Hasan Salama

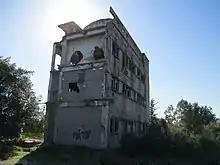
North face (breached by sappers) of HQ building of Hasan Salama near Al-Ramla in 2015

At the beginning of the Revolt in early May 1936 he was assigned to command the Lydda - al-Ramla - Jaffa area. He planned and led a number of successful operations against the British mandatory forces and the Yishuv. These operations included blowing up railway tracks and electrical power poles, severing lines of communication, and burning Yishuv orchards. In 1938 Salama was wounded when he blew up a train on the Lydda-Haifa line. Salama fought under nom de guerre "Abu Ali".